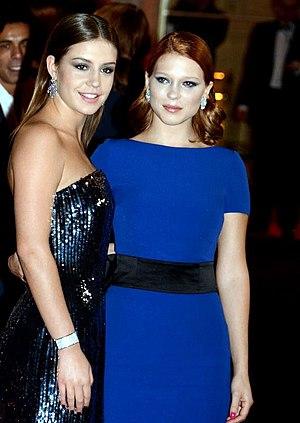
Léa Seydoux et Adèle Exarchopoulos à la cérémonie des César